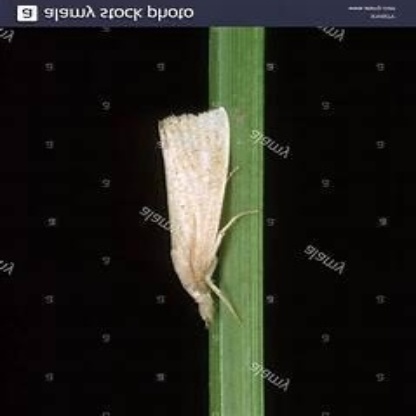
Nhãn: Sâu đục thân (Sọc nâu )( Chilo suppressalis )